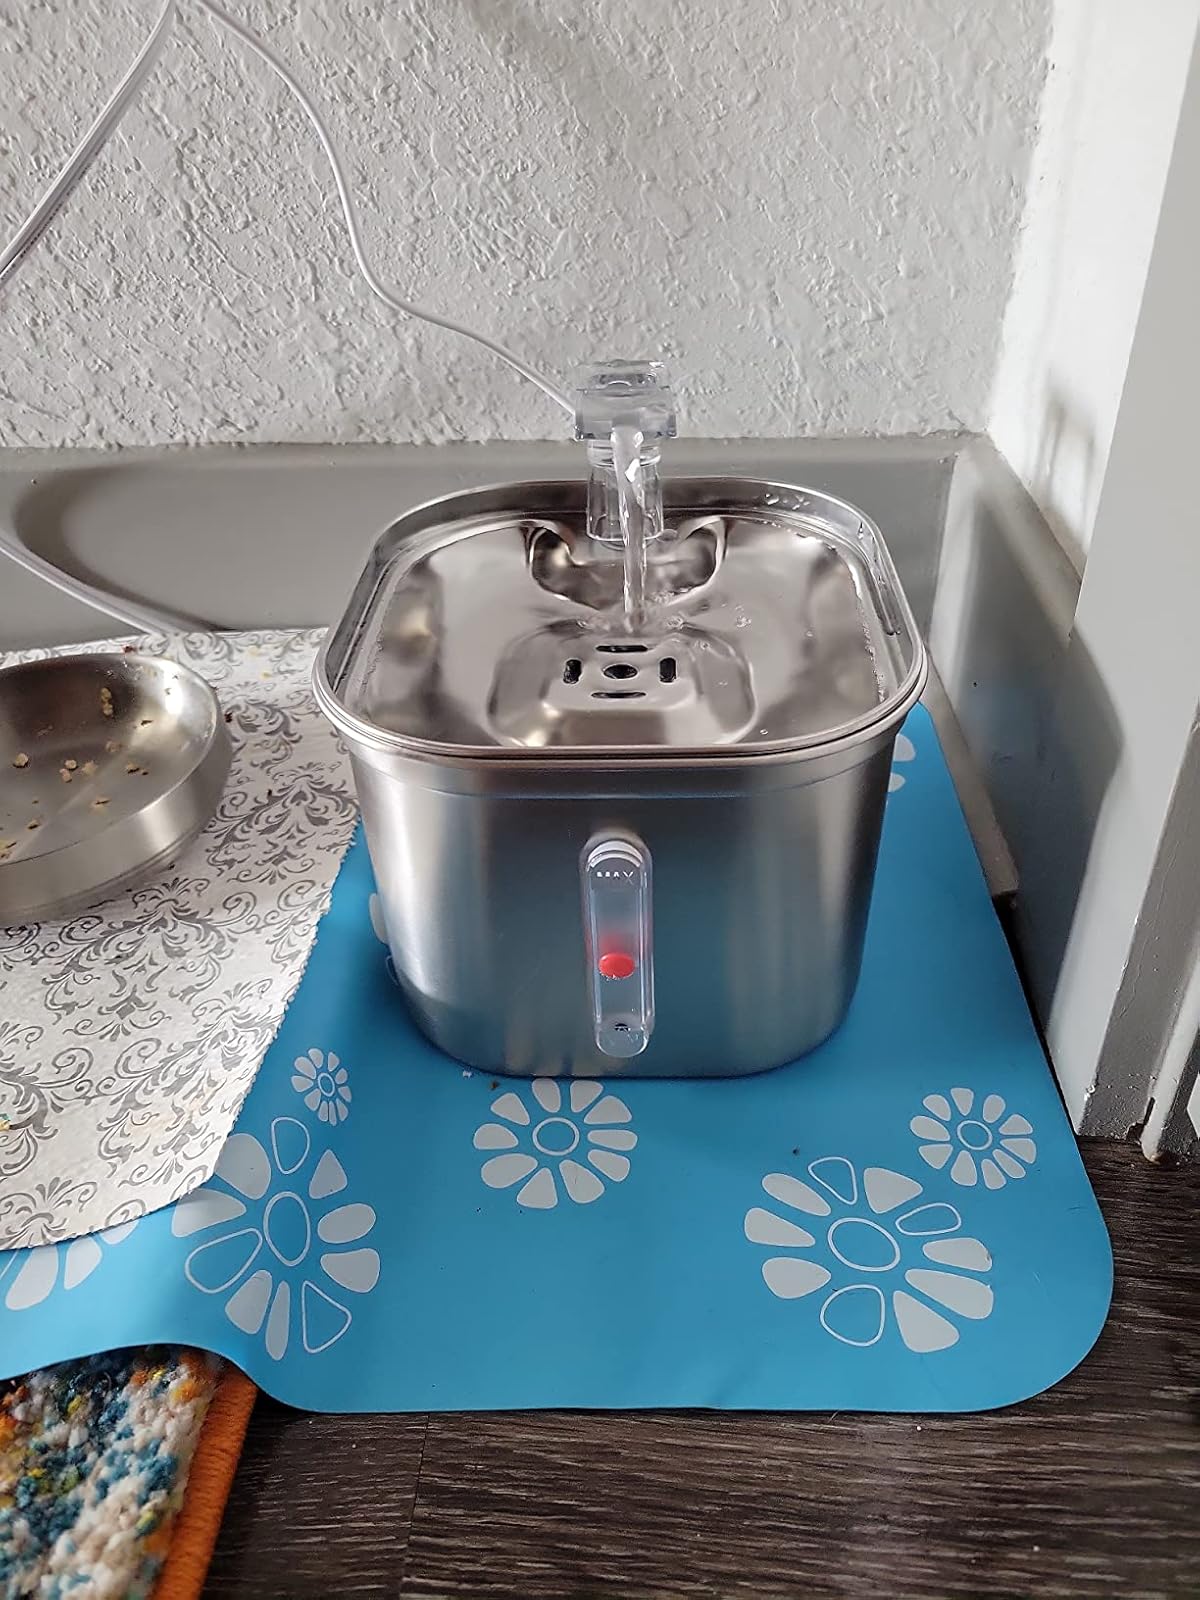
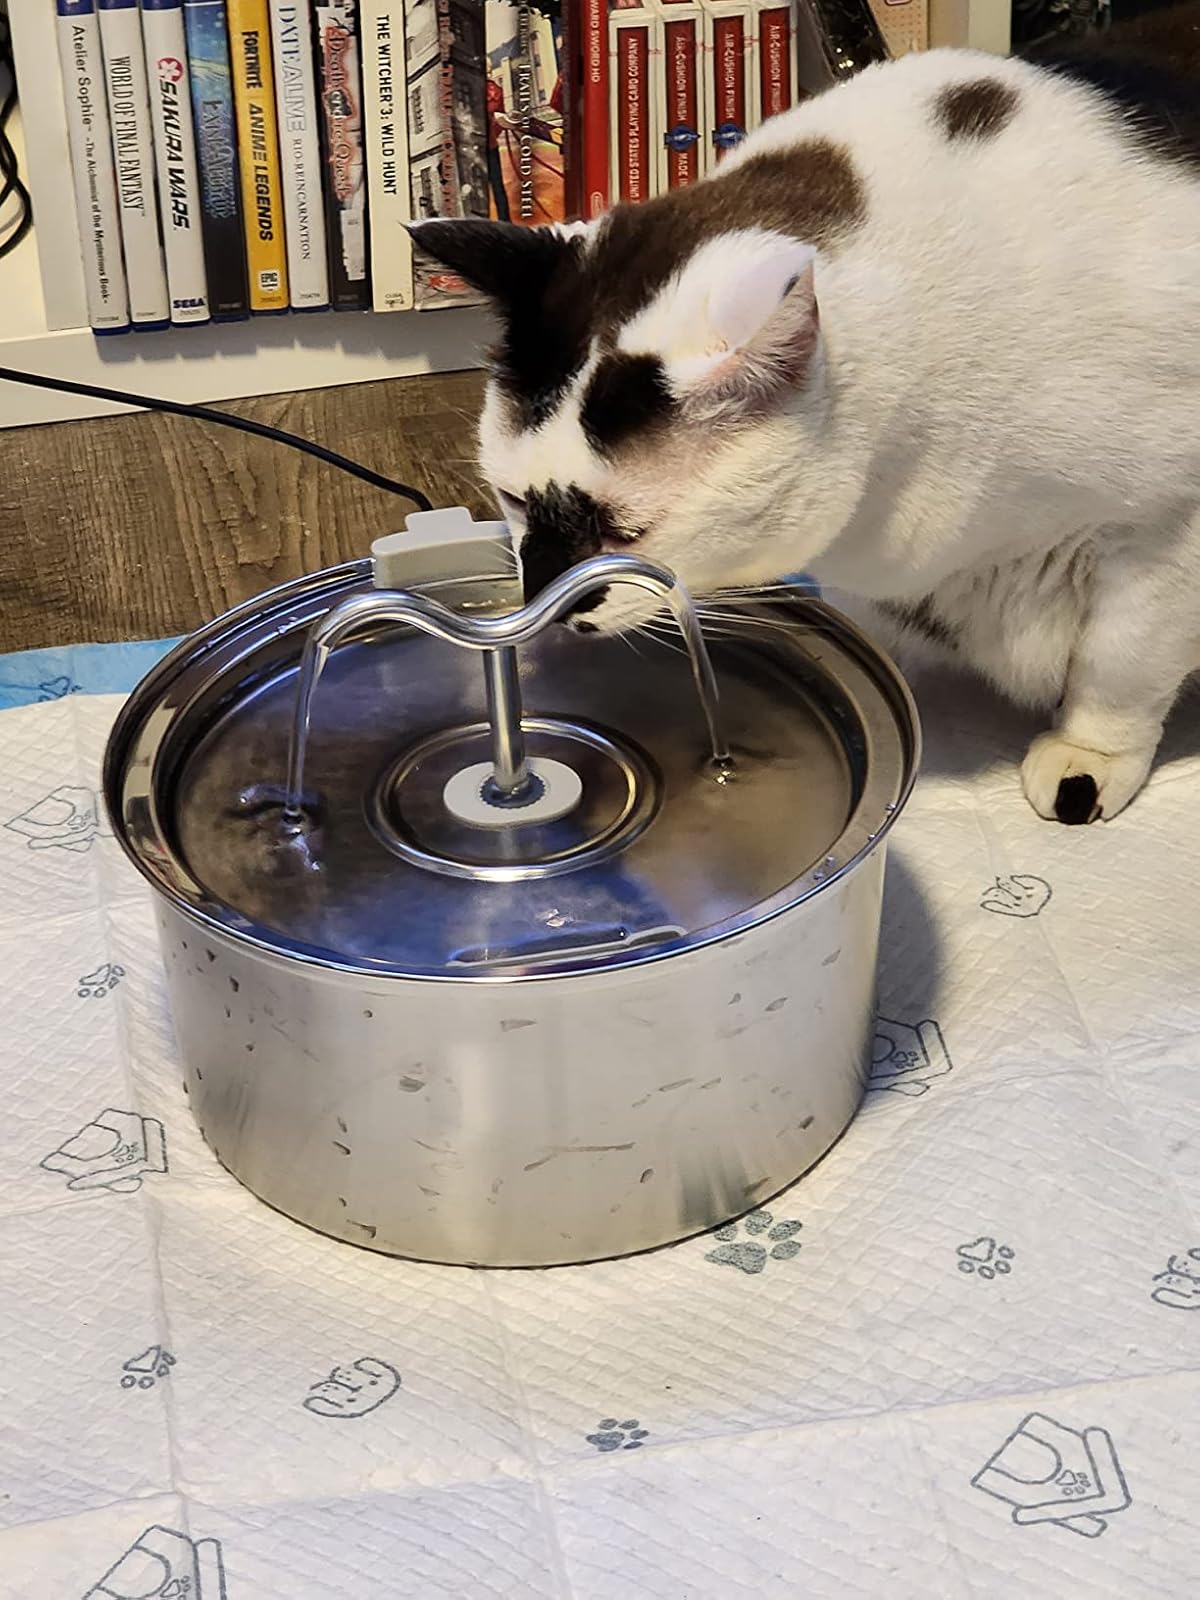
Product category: items_bowl
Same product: no